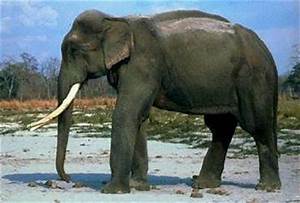
Label: elephant